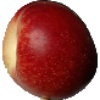
Label: Nectarine 1